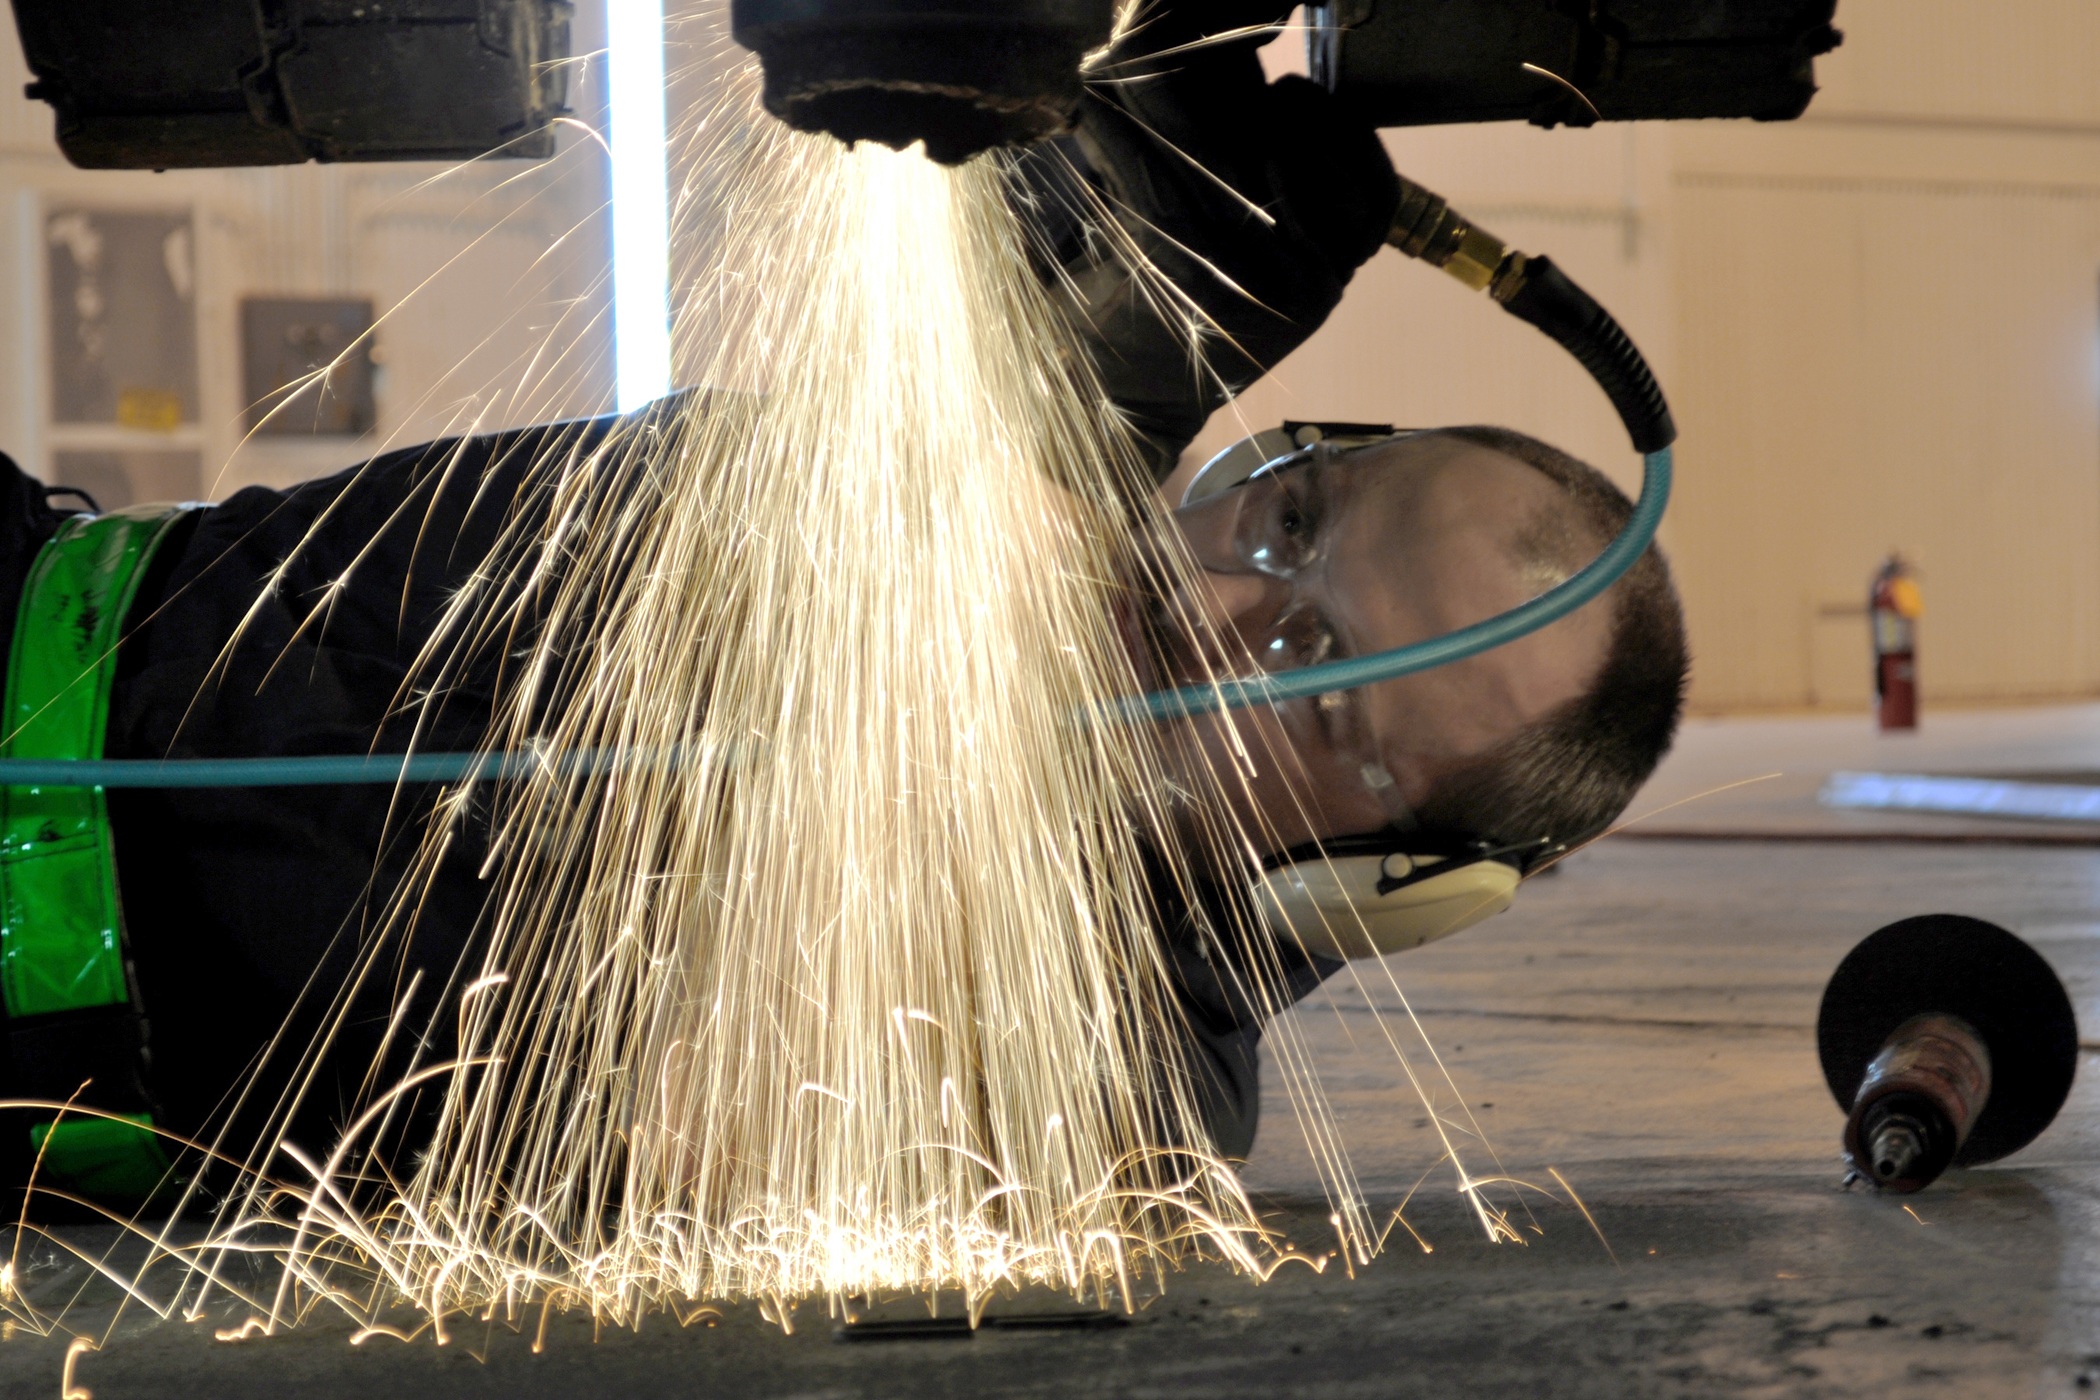
man, airplane, plane, male, transportation, vehicle, equipment, aviation, metal, garage, grinder, tools, sparks, service, mechanic, maintenance